Eugène Simonis

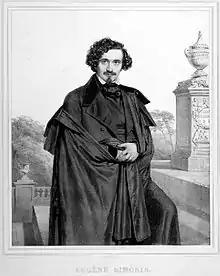
Eugène Simonis, lithograph by Charles Baugniet published in "Les Artistes Contemporains" (1836)

Louis-Eugène Simonis (11 July 1810, in Liège – 11 July 1893, in Koekelberg) was a Belgian sculptor.